VI (You Me at Six album)

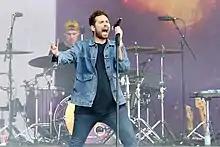
You Me at Six performing at a festival.

Discussing the album's name "VI", Franceschi explained: "There's a feeling within us that we already have our identity, so we don't need to create new one." He said the record featured more hip hop and R&B elements, something that the band had difficulty incorporating successfully with their previous albums. While on their song writing retreats, the members collaborated with acclaimed songwriters Eg White and Joel Pott, and were encouraged to bring their individual influences into the songs.